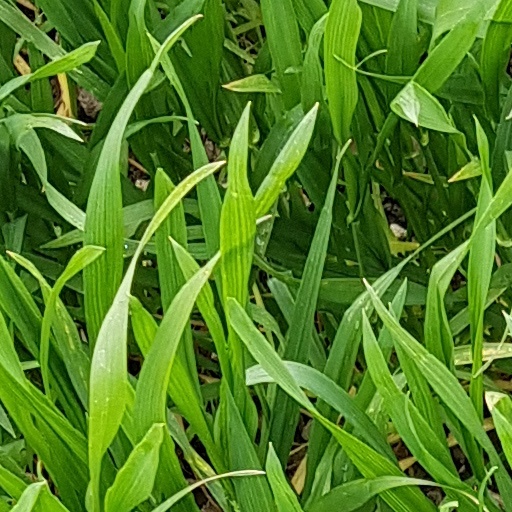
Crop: wheat